Helen Bell Bruton

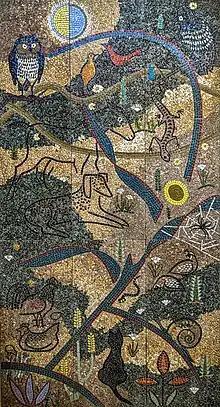
Mosaic by Helen Bell Bruton at the Society for the Prevention of Cruelty to Animals, Monterey County

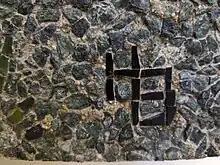
Helen Bruton signature. Mosaic at Society for the Prevention of Cruelty to Animals, Monterey County

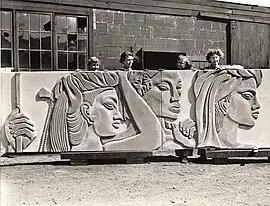
Eleanor Pickersgill, assistant, and artists Margaret, Helen and Esther Bruton, are shown with sections of the mural "The Peacemakers" that decorated the West walls of the Court of Pacifica, Golden Gate International Exposition on Treasure Island

In 1930 she ventured into the world of mosaics, working on projects supported by Public Works Administration and Works Progress Administration.